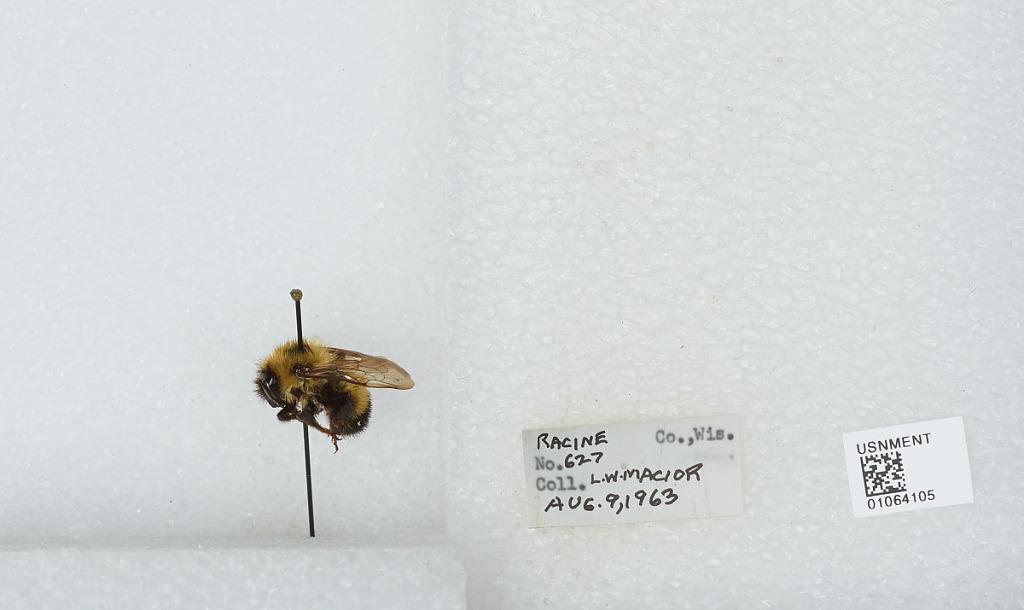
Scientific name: Bombus (Bombus) affinis Cresson
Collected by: L. Macior
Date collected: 1963-8-9
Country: United States
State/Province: Wisconsin
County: Racine
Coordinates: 42.78, -87.76